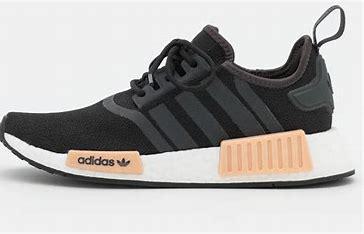
Brand: Adidas
Model: NMD Sale